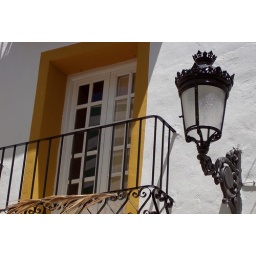
Una finestra e un lampioncino nella bella Spagna / A window and a little lamp in beautiful Spain